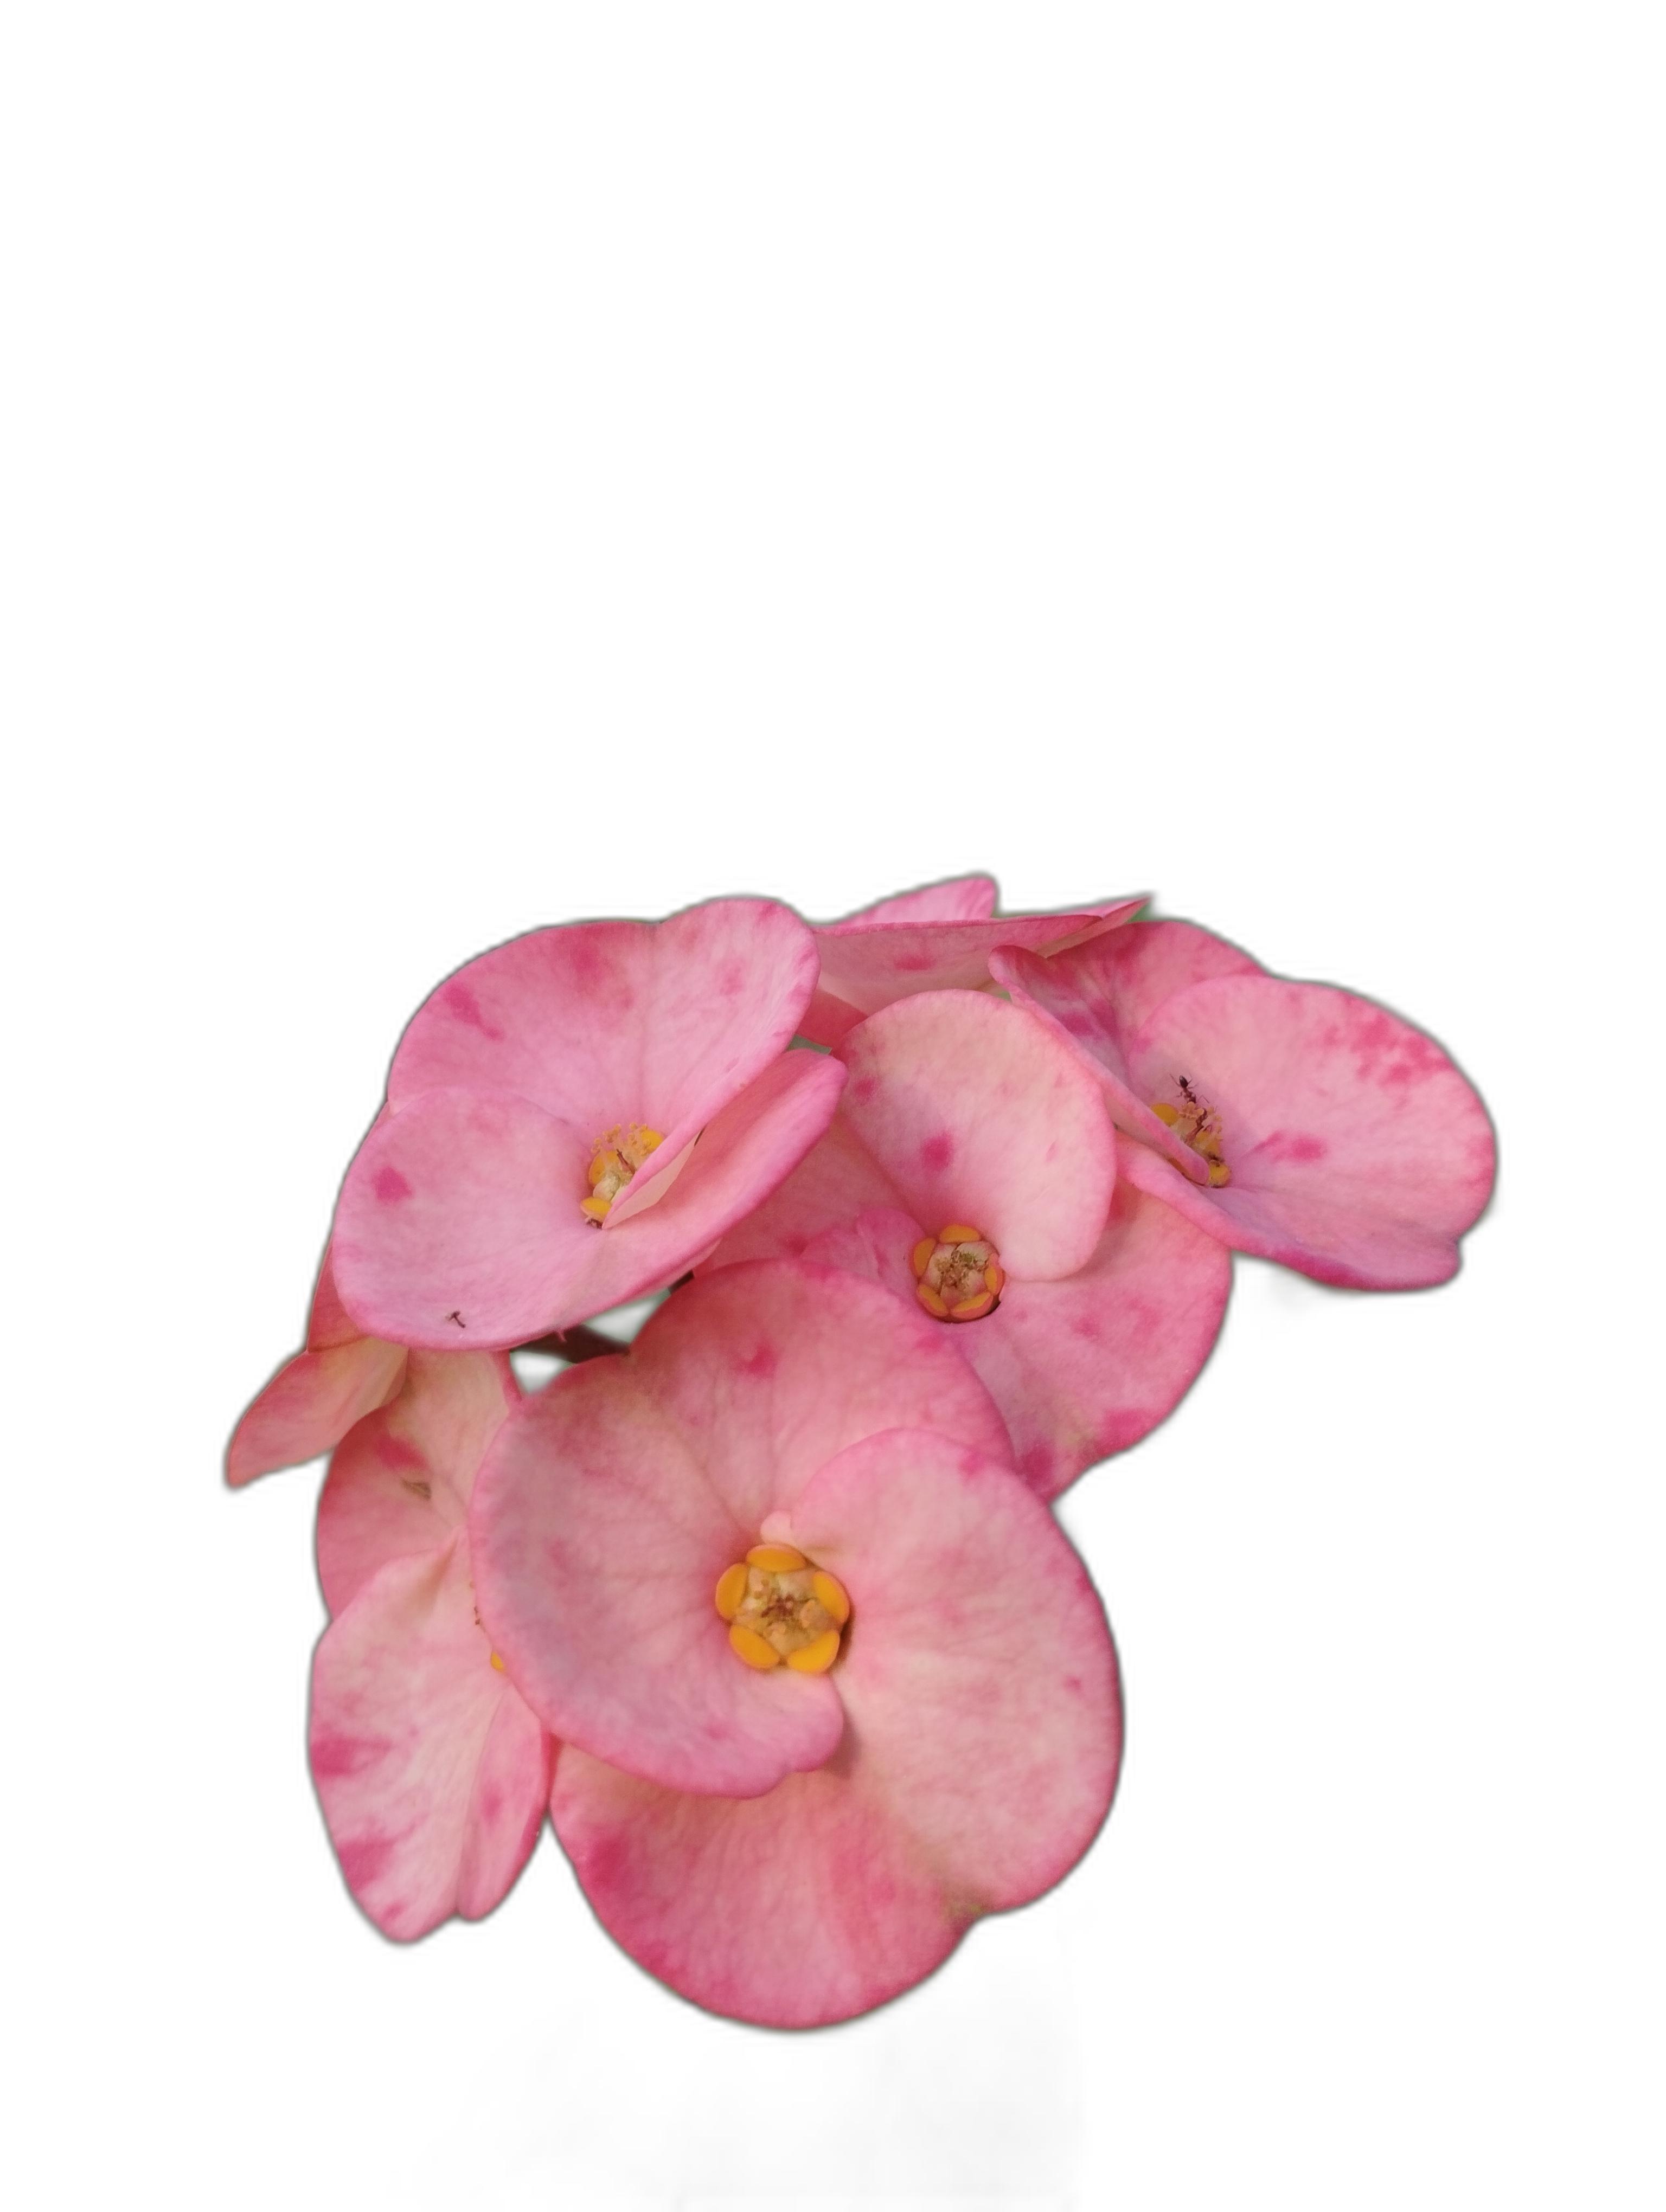
Label: Crown of thorns